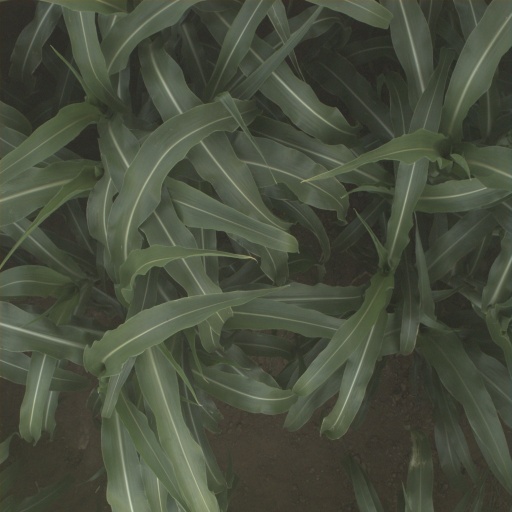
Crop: sorghum